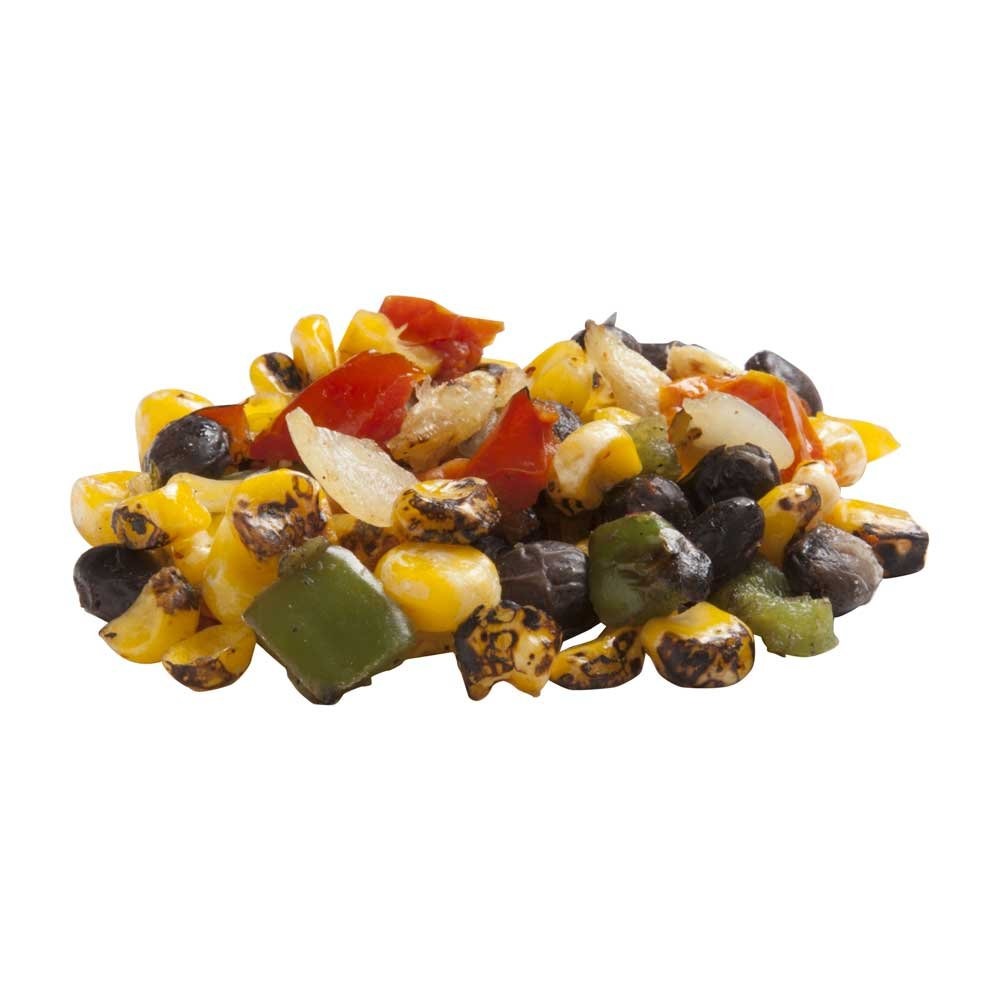
Item Name: Roast Works Flame Roasted Corn and Black Bean Fiesta Mix - 2.5 lb. package, 6 packager per case
Bullet Point: Ships frozen
Product Description: Roast Works Flame Roasted Corn and Black Bean Fiesta Mix - 2.5 lb. package, 6 packager per case Cuban-influenced spices and roasted field-fresh vegetables add zest to any menu. Makes a great side dish or ingredient in your own salsa. Excellent color contrast for added plate appeal. Flame-roasted corn, onions, and red and green peppers are blended with black beans and tomatoes; seasoned with Cuban-influenced spices. Blend Ratio: 40% Roasted Cut Corn; 9% Roasted Yellow Onions; 4% Roasted Red Peppers; 7% Roasted Green Peppers; 25% Black Beans; 12% Tomatoes.
Value: 6.0
Unit: Count

Price: 94.26